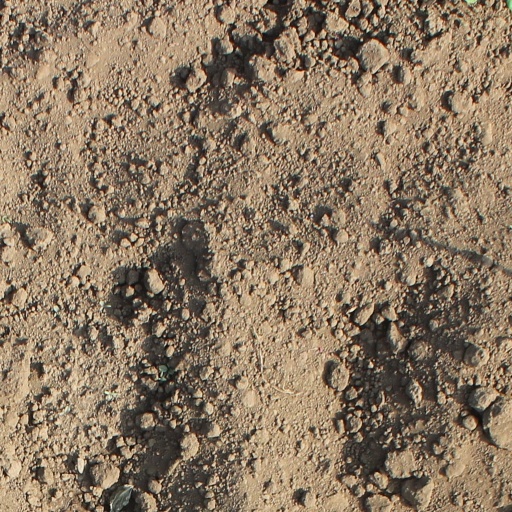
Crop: soybean